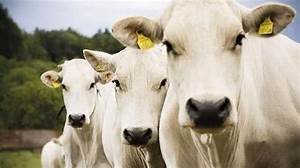
Label: cow